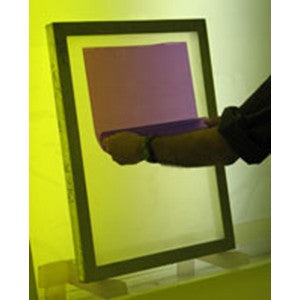
ULANO EZ FILM 15X17
ULANO EZ-50 ORANGE is a pure photopolymer (SBQ), pre-sensitized capillary film appropriate for general sportswear printing. EZ-50 ORANGE is fast exposing and its high-contrast orange color masks halation and light scattering, thereby improving resolution without the need to use more-costly dyed mesh. EZ-50 ORANGE is coated on 300-gauge matte polyester. EZ-50 ORANGE (50 microns) is recommended for use with mesh counts ranging from 33 to 77 threads/cm. (86 ??196/inch.). EZ-50 ORANGE can be adhered with plain water, or with ORANGE ??emulsion in the direct/indirect mode. Ez-50 Orange Film for Imprinted Sportswear Features Benefits Consistent stencil thickness Control of ink deposit and ink costs Consistent exposure time Solvent resistant Compatible with aggressive inks and solvents Reclaims easily without staining screen fabric Transparent pink color Easy stencil inspection and see-through registration Easy to Use Minimal training required Perfect stencils every time Fast exposure and processing Fast stencil turnaround Dries faster than direct emulsion Product Fact Sheet Download Tech Sheet Download Tech Sheet Download - Spanish MSDS Download
Brand: DTF Wholesale Marketplace
Category: Cameras & Optics > Photography > Darkroom > Photographic Chemicals > Film Hardeners